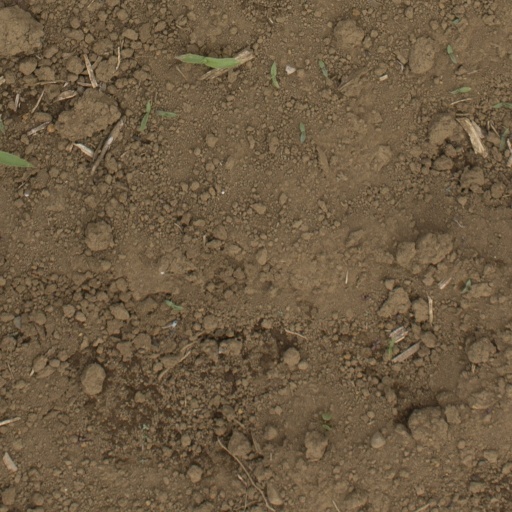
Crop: Jerusalem artichoke